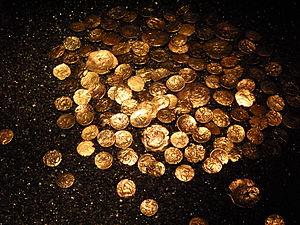
Monnaies d'électrum de la cité es Osismes, servant à payer les transactions importantes, vers -50 avant J.C. (Bretagne est Univers, Musée de Bretagne, Rennes, France)
Le trésor gaulois de Laniscat est un ensemble de 545 pièces de monnaies gauloises découvert au sein du site archéologique de Rosquelfen, dans la commune française de Laniscat, en Bretagne. Le dépôt date du Iᵉʳ siècle avant notre ère, juste avant les troubles liés à la conquête romaine de la Gaule. Les pièces en électrum ont été frappées par le peuple gaulois des Osismes.